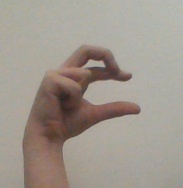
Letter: thal